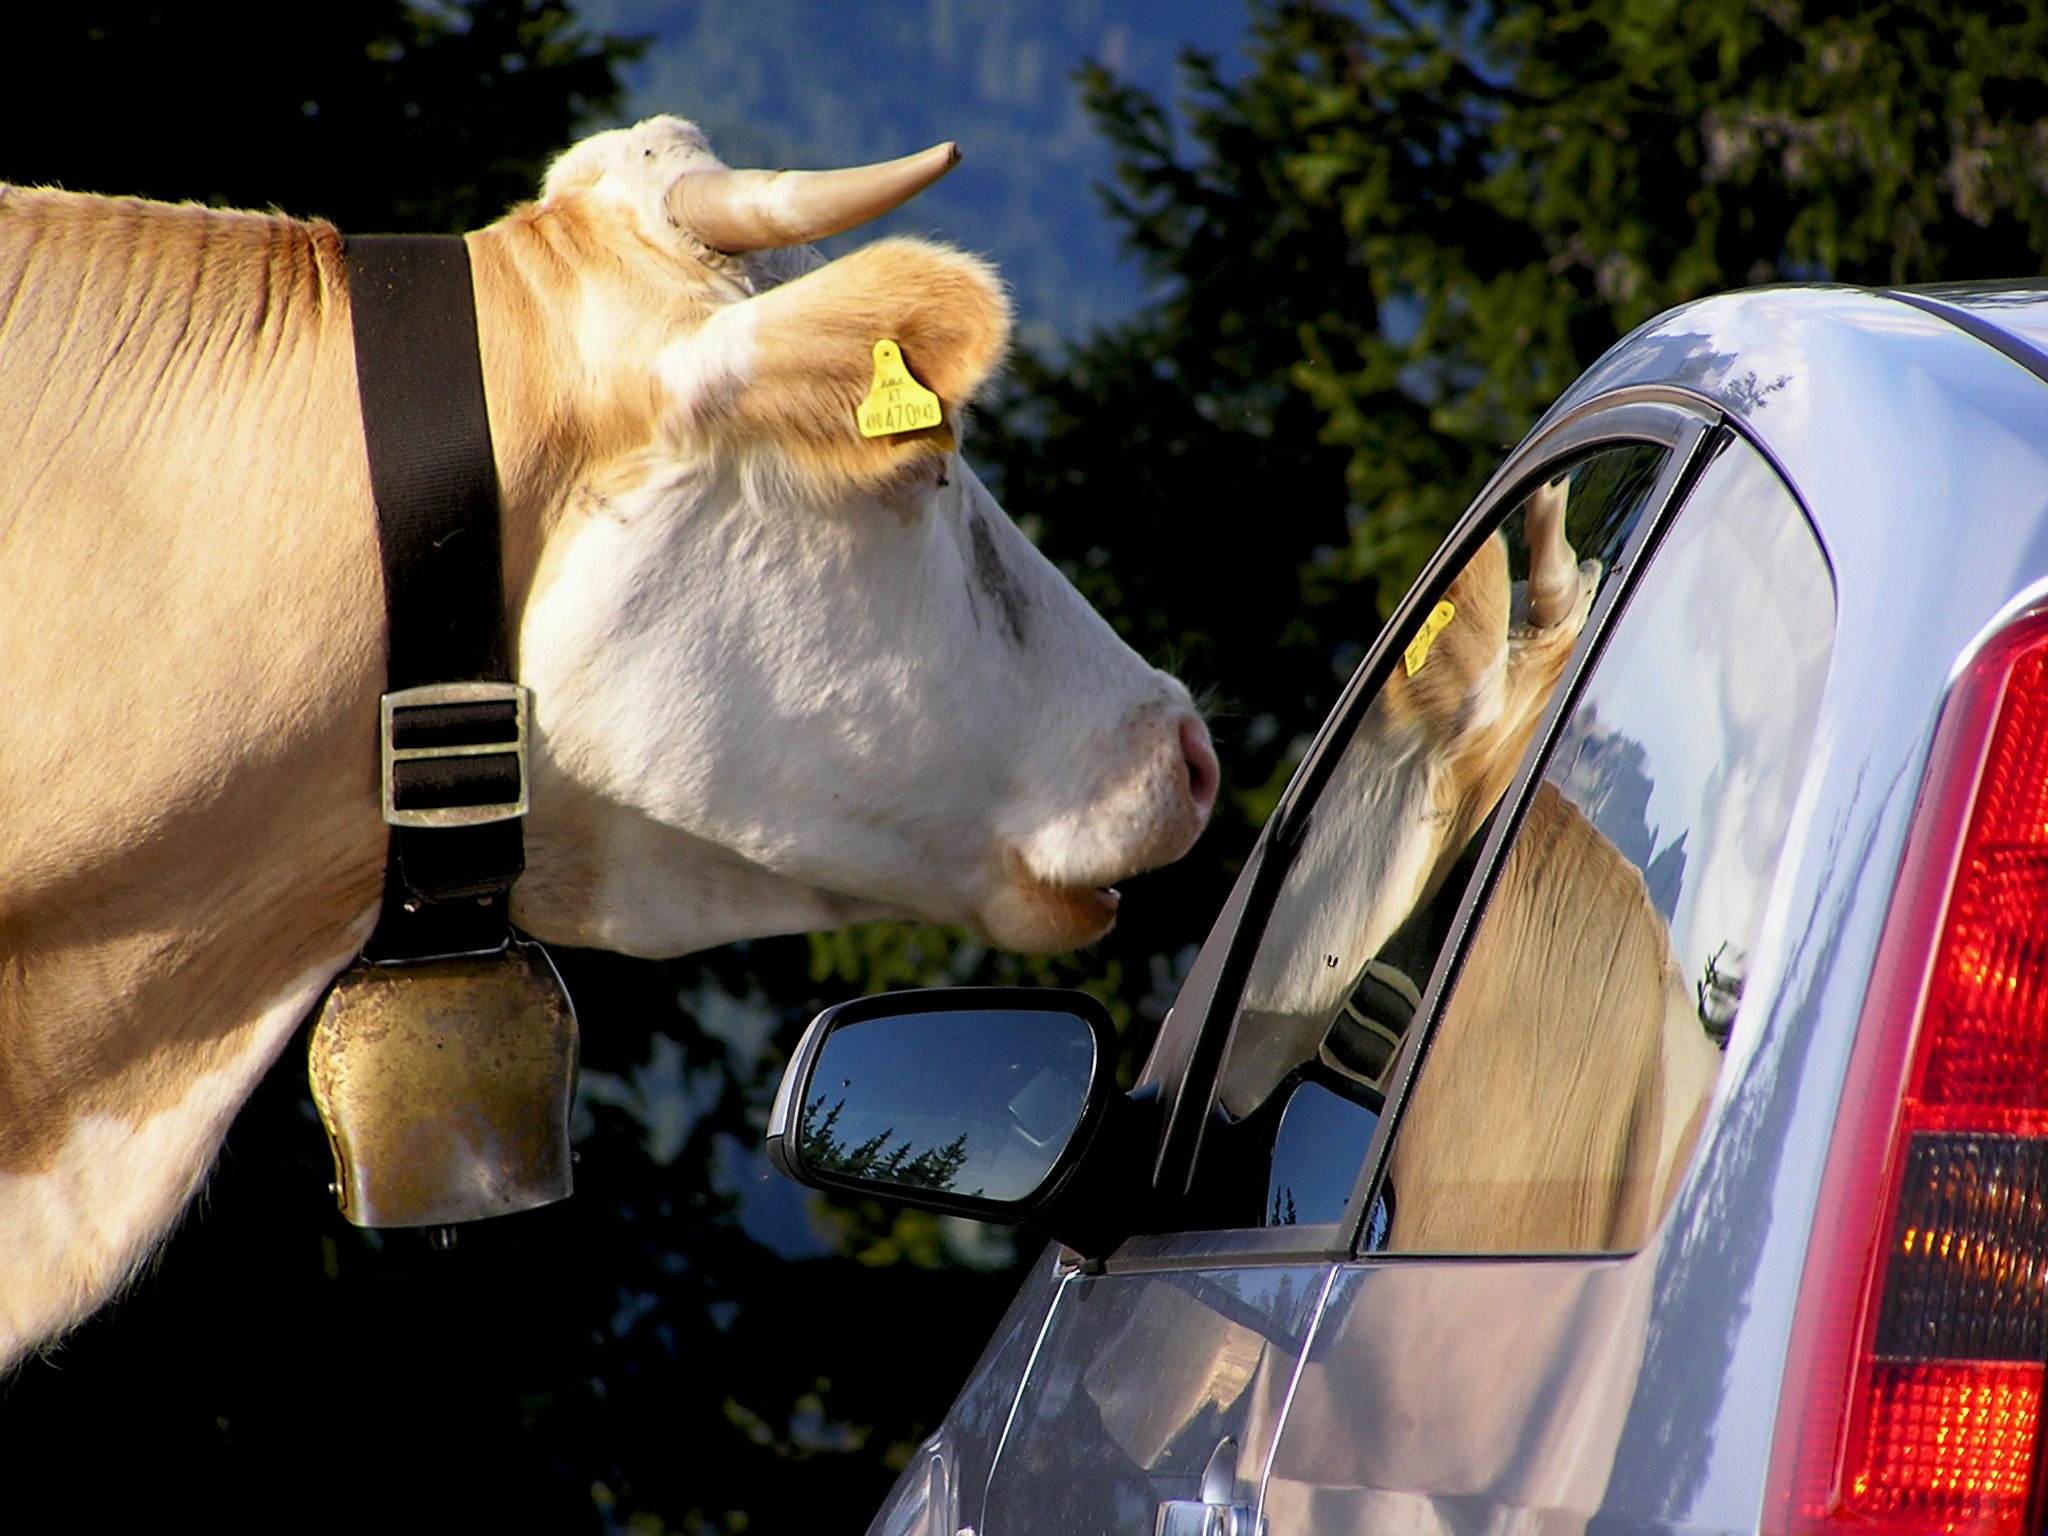
animal, cow, cattle, vehicle, vain